Pottery

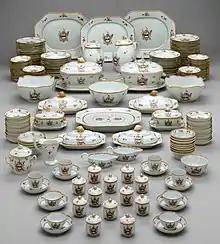
An 18th-century Chinese export porcelain service, for the America market

Pottery is the process and the products of forming vessels and other objects with clay and other raw materials, which are fired at high temperatures to give them a hard and durable form. The place where such wares are made by a "potter" is also called a "pottery" (plural "potteries"). The definition of "pottery", used by the ASTM International, is "all fired ceramic wares that contain clay when formed, except technical, structural, and refractory products". End applications include tableware, decorative ware, sanitary ware, and in technology and industry such as electrical insulators and laboratory ware. In art history and archaeology, especially of ancient and prehistoric periods, pottery often means only vessels, and sculpted figurines of the same material are called terracottas.